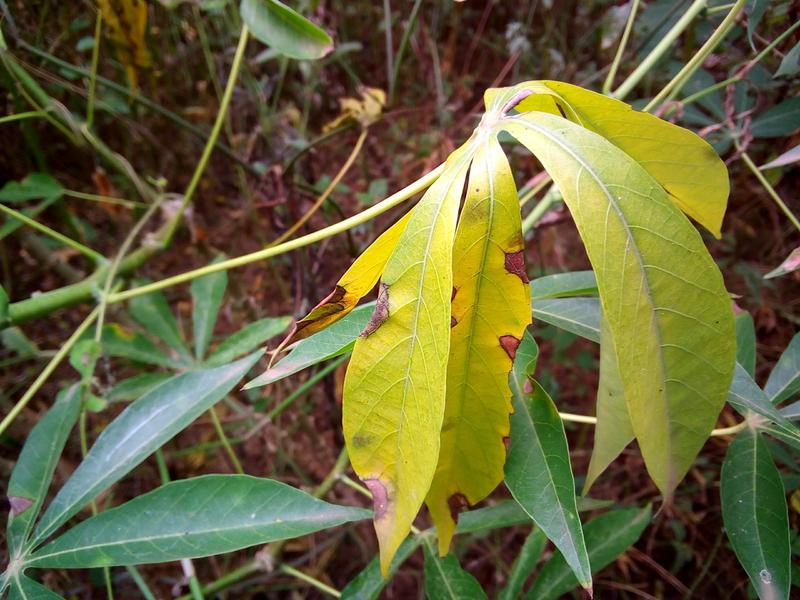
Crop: cassava
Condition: bacterial_blight